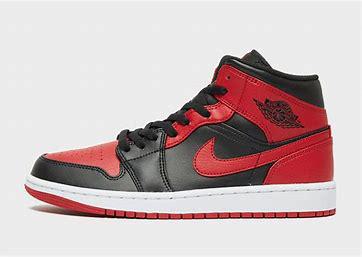
Brand: Nike
Model: Air Jordan 1